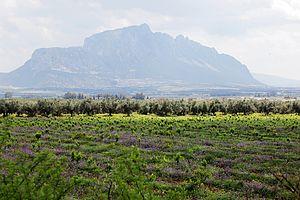
Le djebel Ressas, aussi orthographié djebel Reças est une montagne du nord de la Tunisie.
La guerre des Mercenaires est une révolte organisée par des mercenaires constituant une grande partie de l'armée carthaginoise, à la suite de la Première guerre punique qui s'est achevée par la défaite de la cité punique. La guerre suit immédiatement la paix conclue avec la République romaine, et dure trois ans et quatre mois.